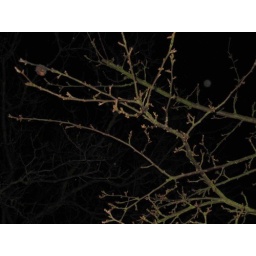
a tree in front of dark sky